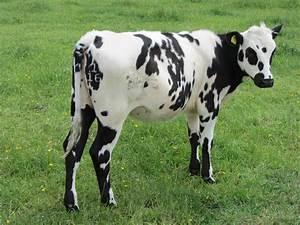
cow